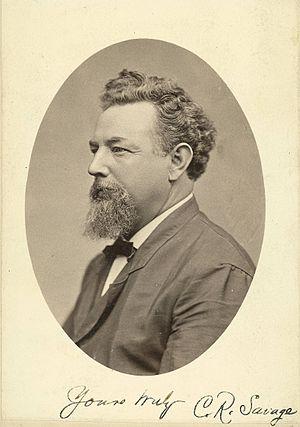
Charles Roscoe Savage, souvent C. R. Savage, né le 16 août 1832 et mort le 4 février 1909, est un pionnier de la photographie dans l'Ouest américain. Il est principalement connu et reconnu pour la qualité de ses portraits, paysages et prises de vues de grands travaux comme la construction de barrages et de voies-ferrées dans l'Ouest sauvage. Il est à l'époque déjà estimé par ses pairs et compte parmi ses amis de grands photographes, comme Carleton Watkins, Andrew Joseph Russell, Timothy O'Sullivan, ou encore William Henry Jackson.